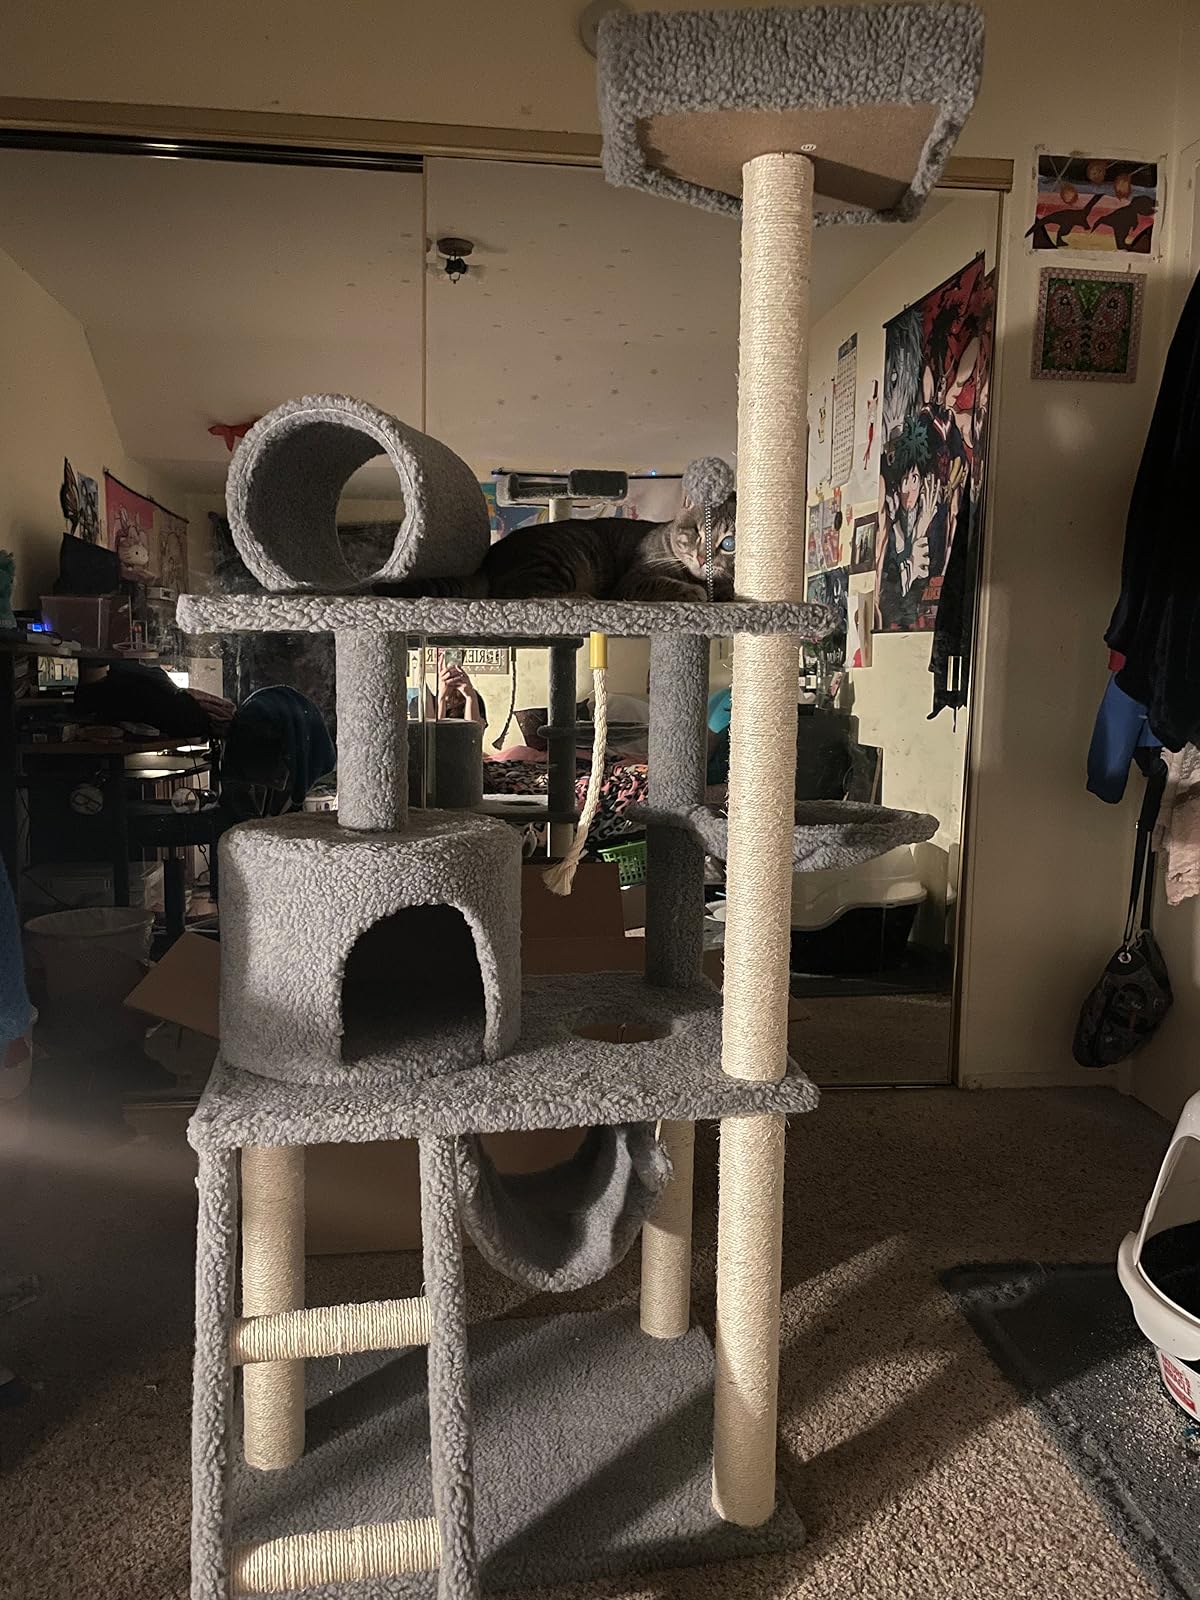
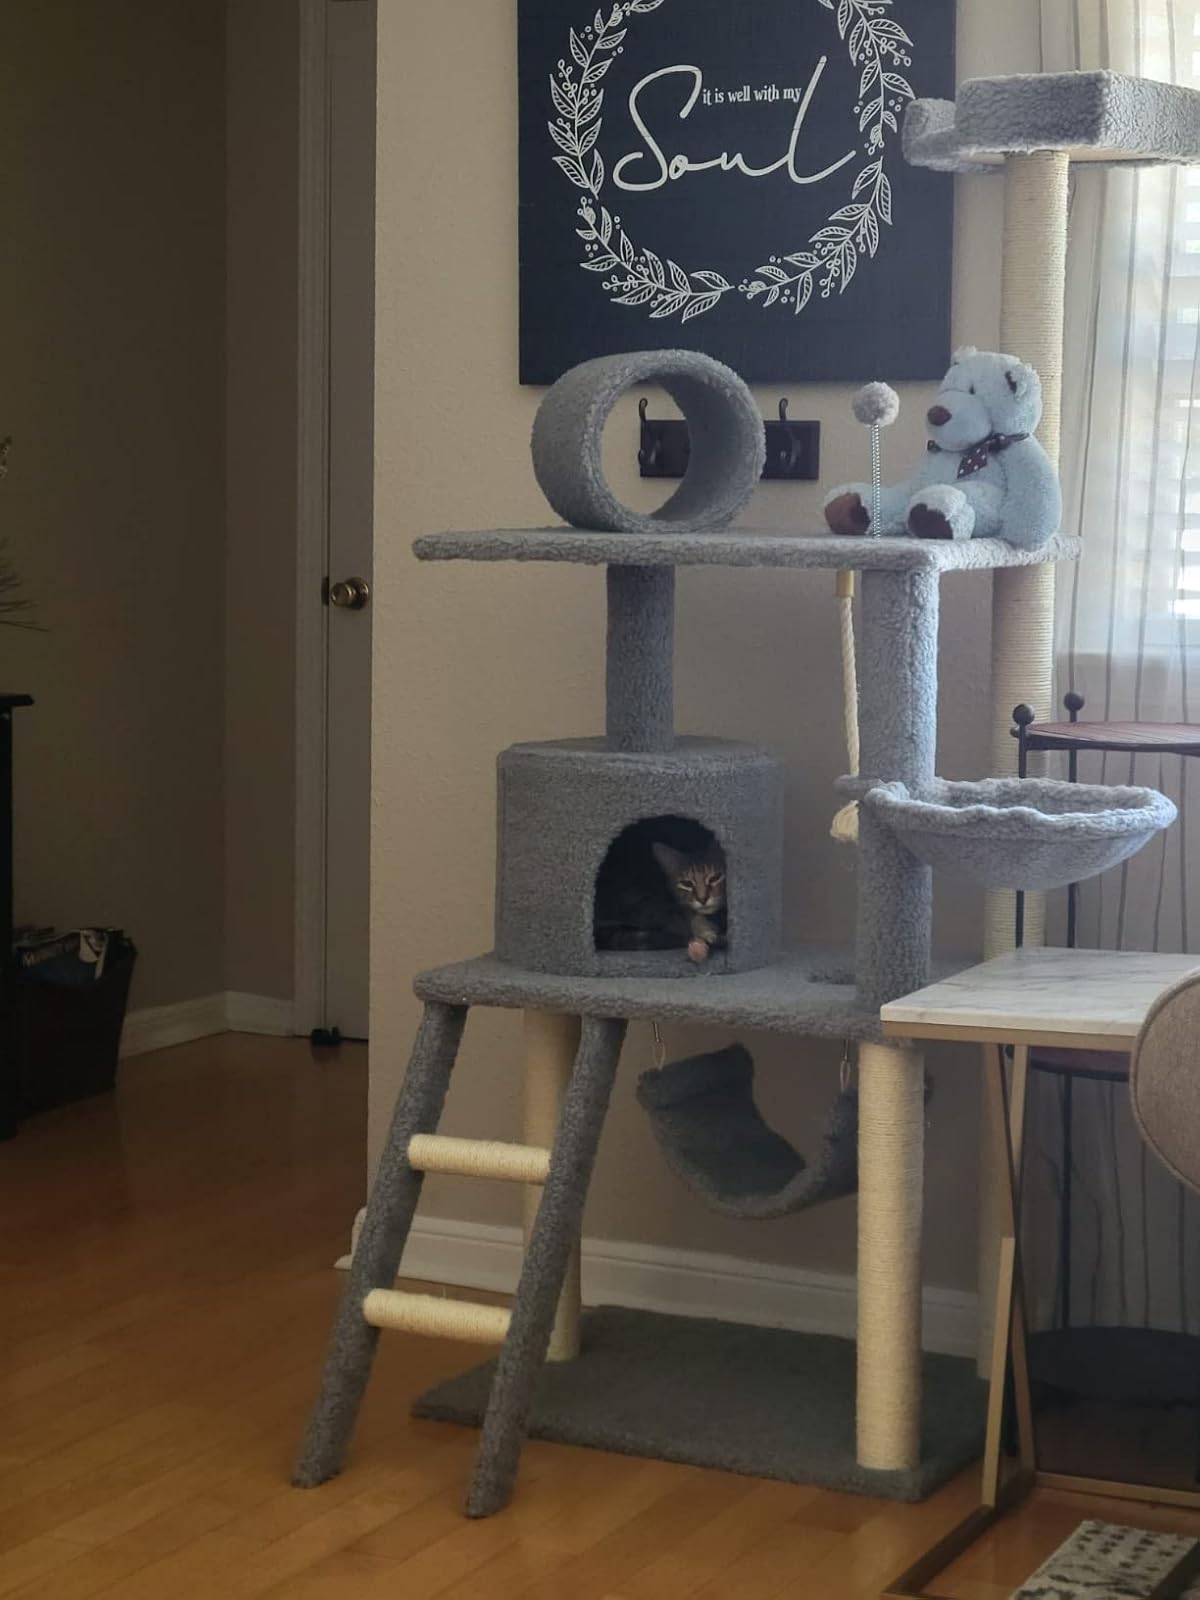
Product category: items_cat tree
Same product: yes